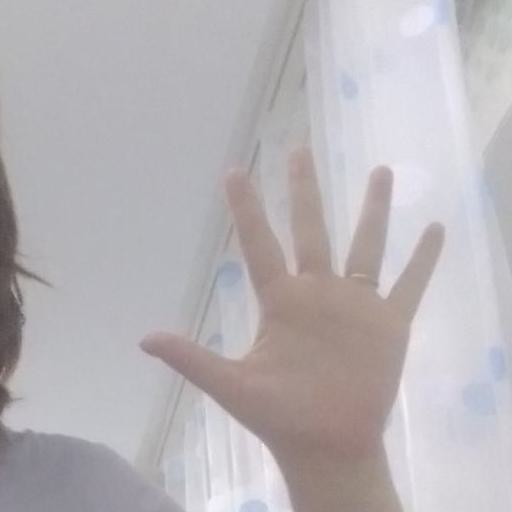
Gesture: palm